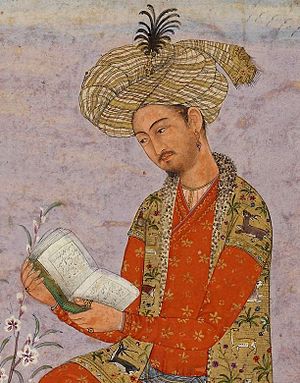
Babur
Stormogul Babur fra et miniaturemaleri
Babur, 14. februar 1483-26. december 1530 var indisk stormogul 1526-1530 og grundlægger af Mogulriget.